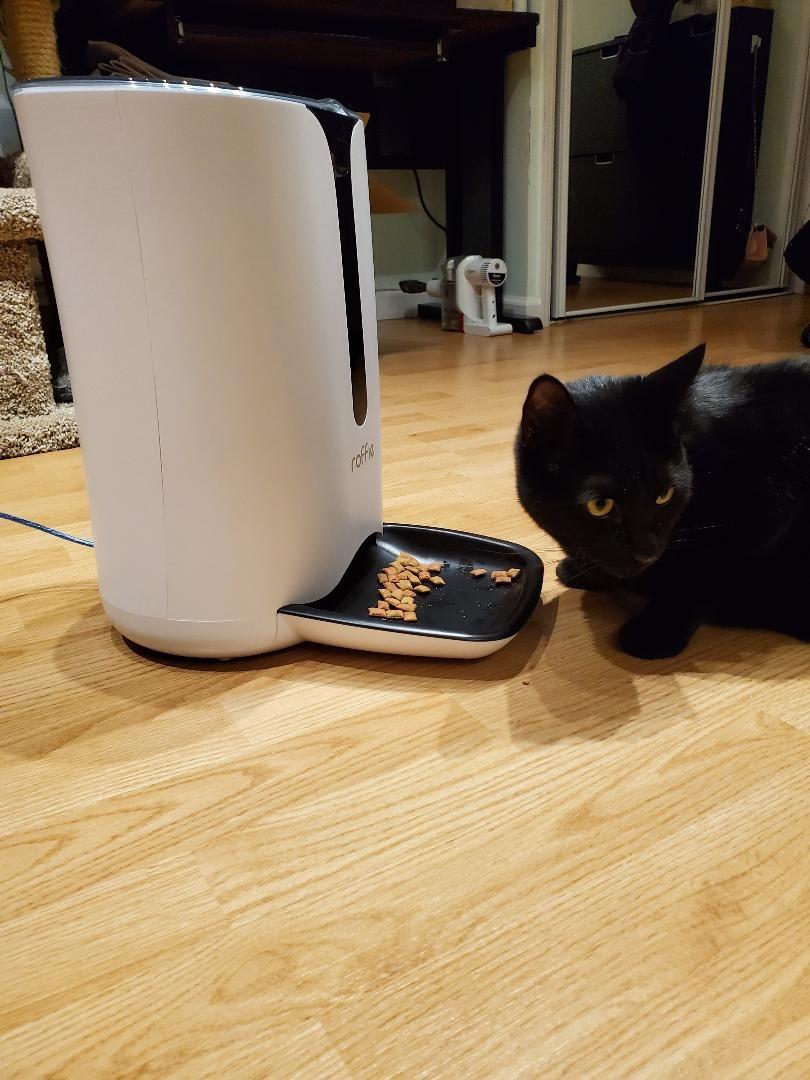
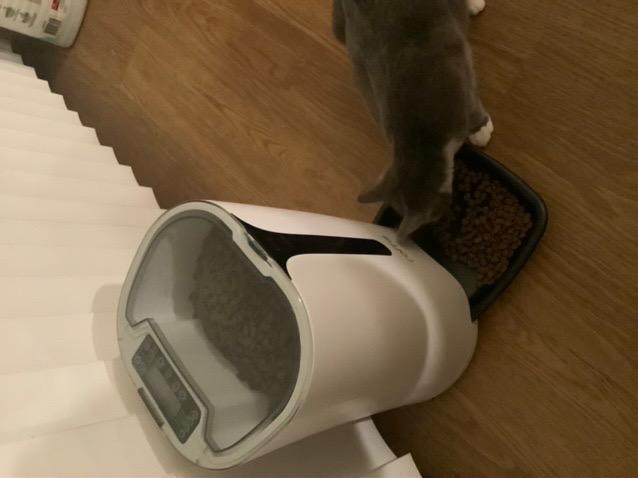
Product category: items_feeder
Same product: yes